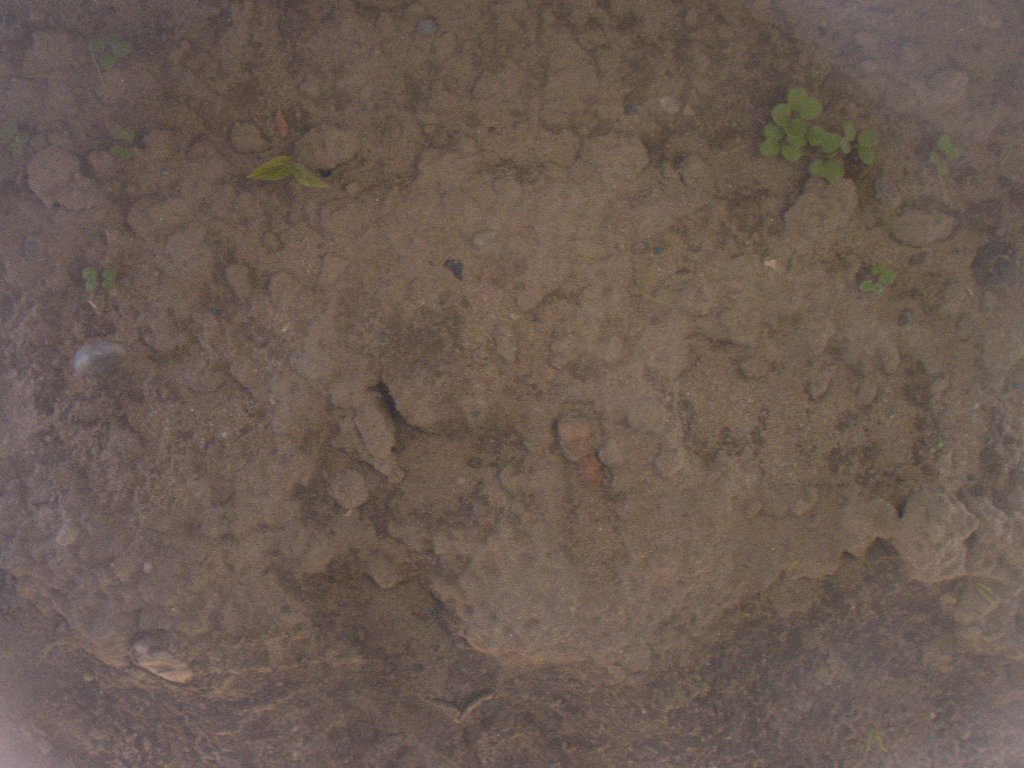
Crop: bean
Objects: bean, stem_bean